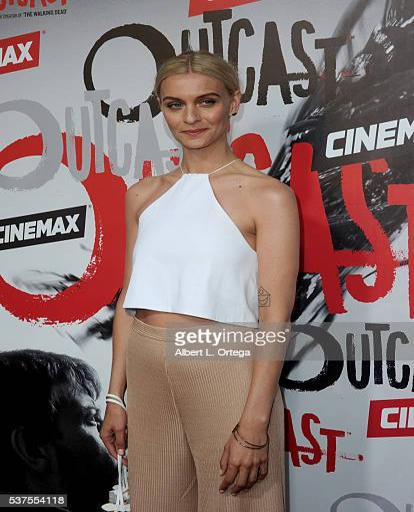
person arrives for the premiere